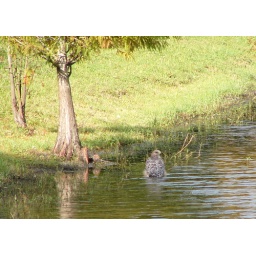
This red-shouldered hawk did quite a bit of splashing around in the shallow water before flying off to dry.